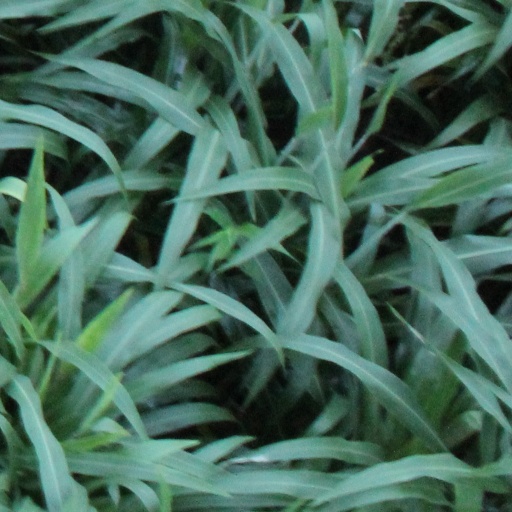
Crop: sorghum